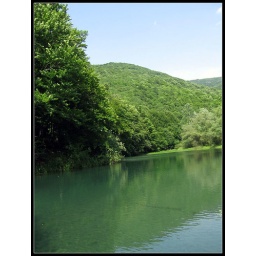
Lovely mountain lake in east Serbia